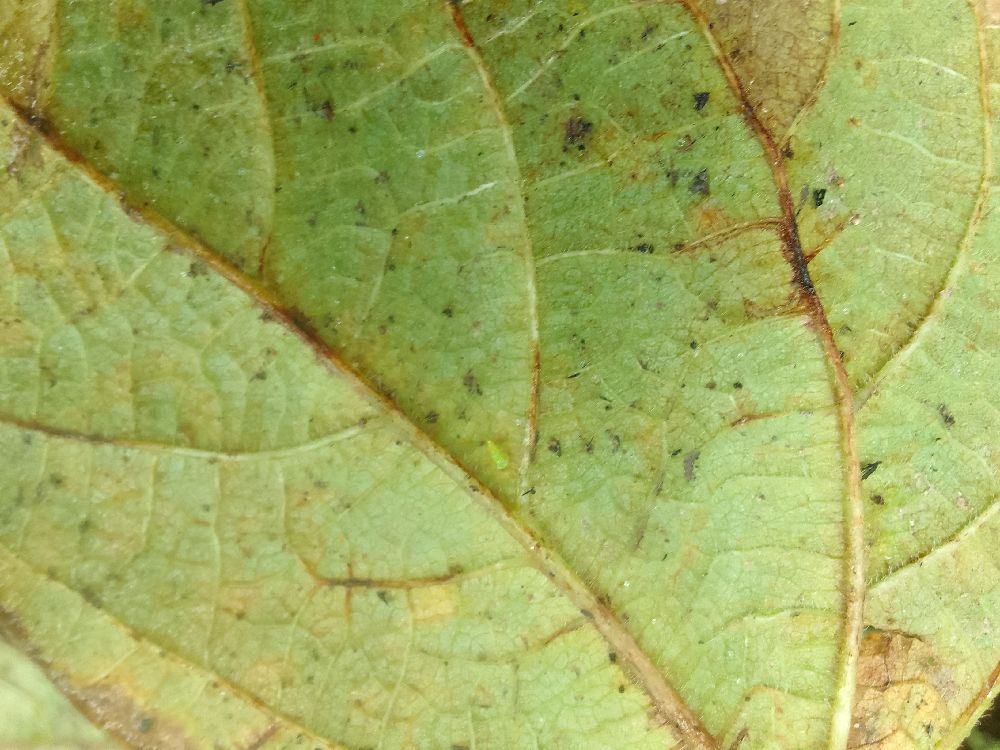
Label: anthracnose